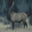
Label: deer